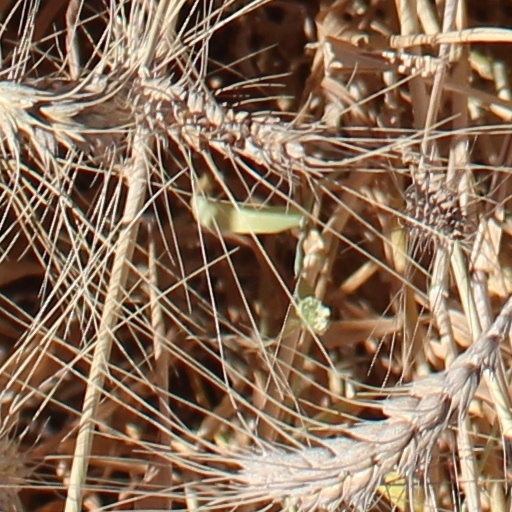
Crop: wheat